1990 IIHF Women's World Championship

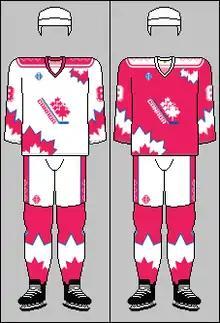
1990 women's team jerseys for Team Canada

This is the only major international tournament in women's ice hockey to allow bodychecking. Bodychecking rules allowed for full-contact checking, with certain limitations along the boards.